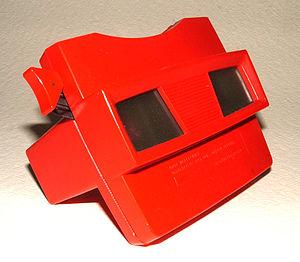
Stéréoscope GAF (General Aniline &amp
Le View-Master, parfois Sawyer's View-Master, est un dispositif commercialisé dès la fin des années 1930 par la société Sawyer's Photo Services, permettant de visionner des images en stéréoscopie, à partir de « bobines » se présentant sous forme de disques.